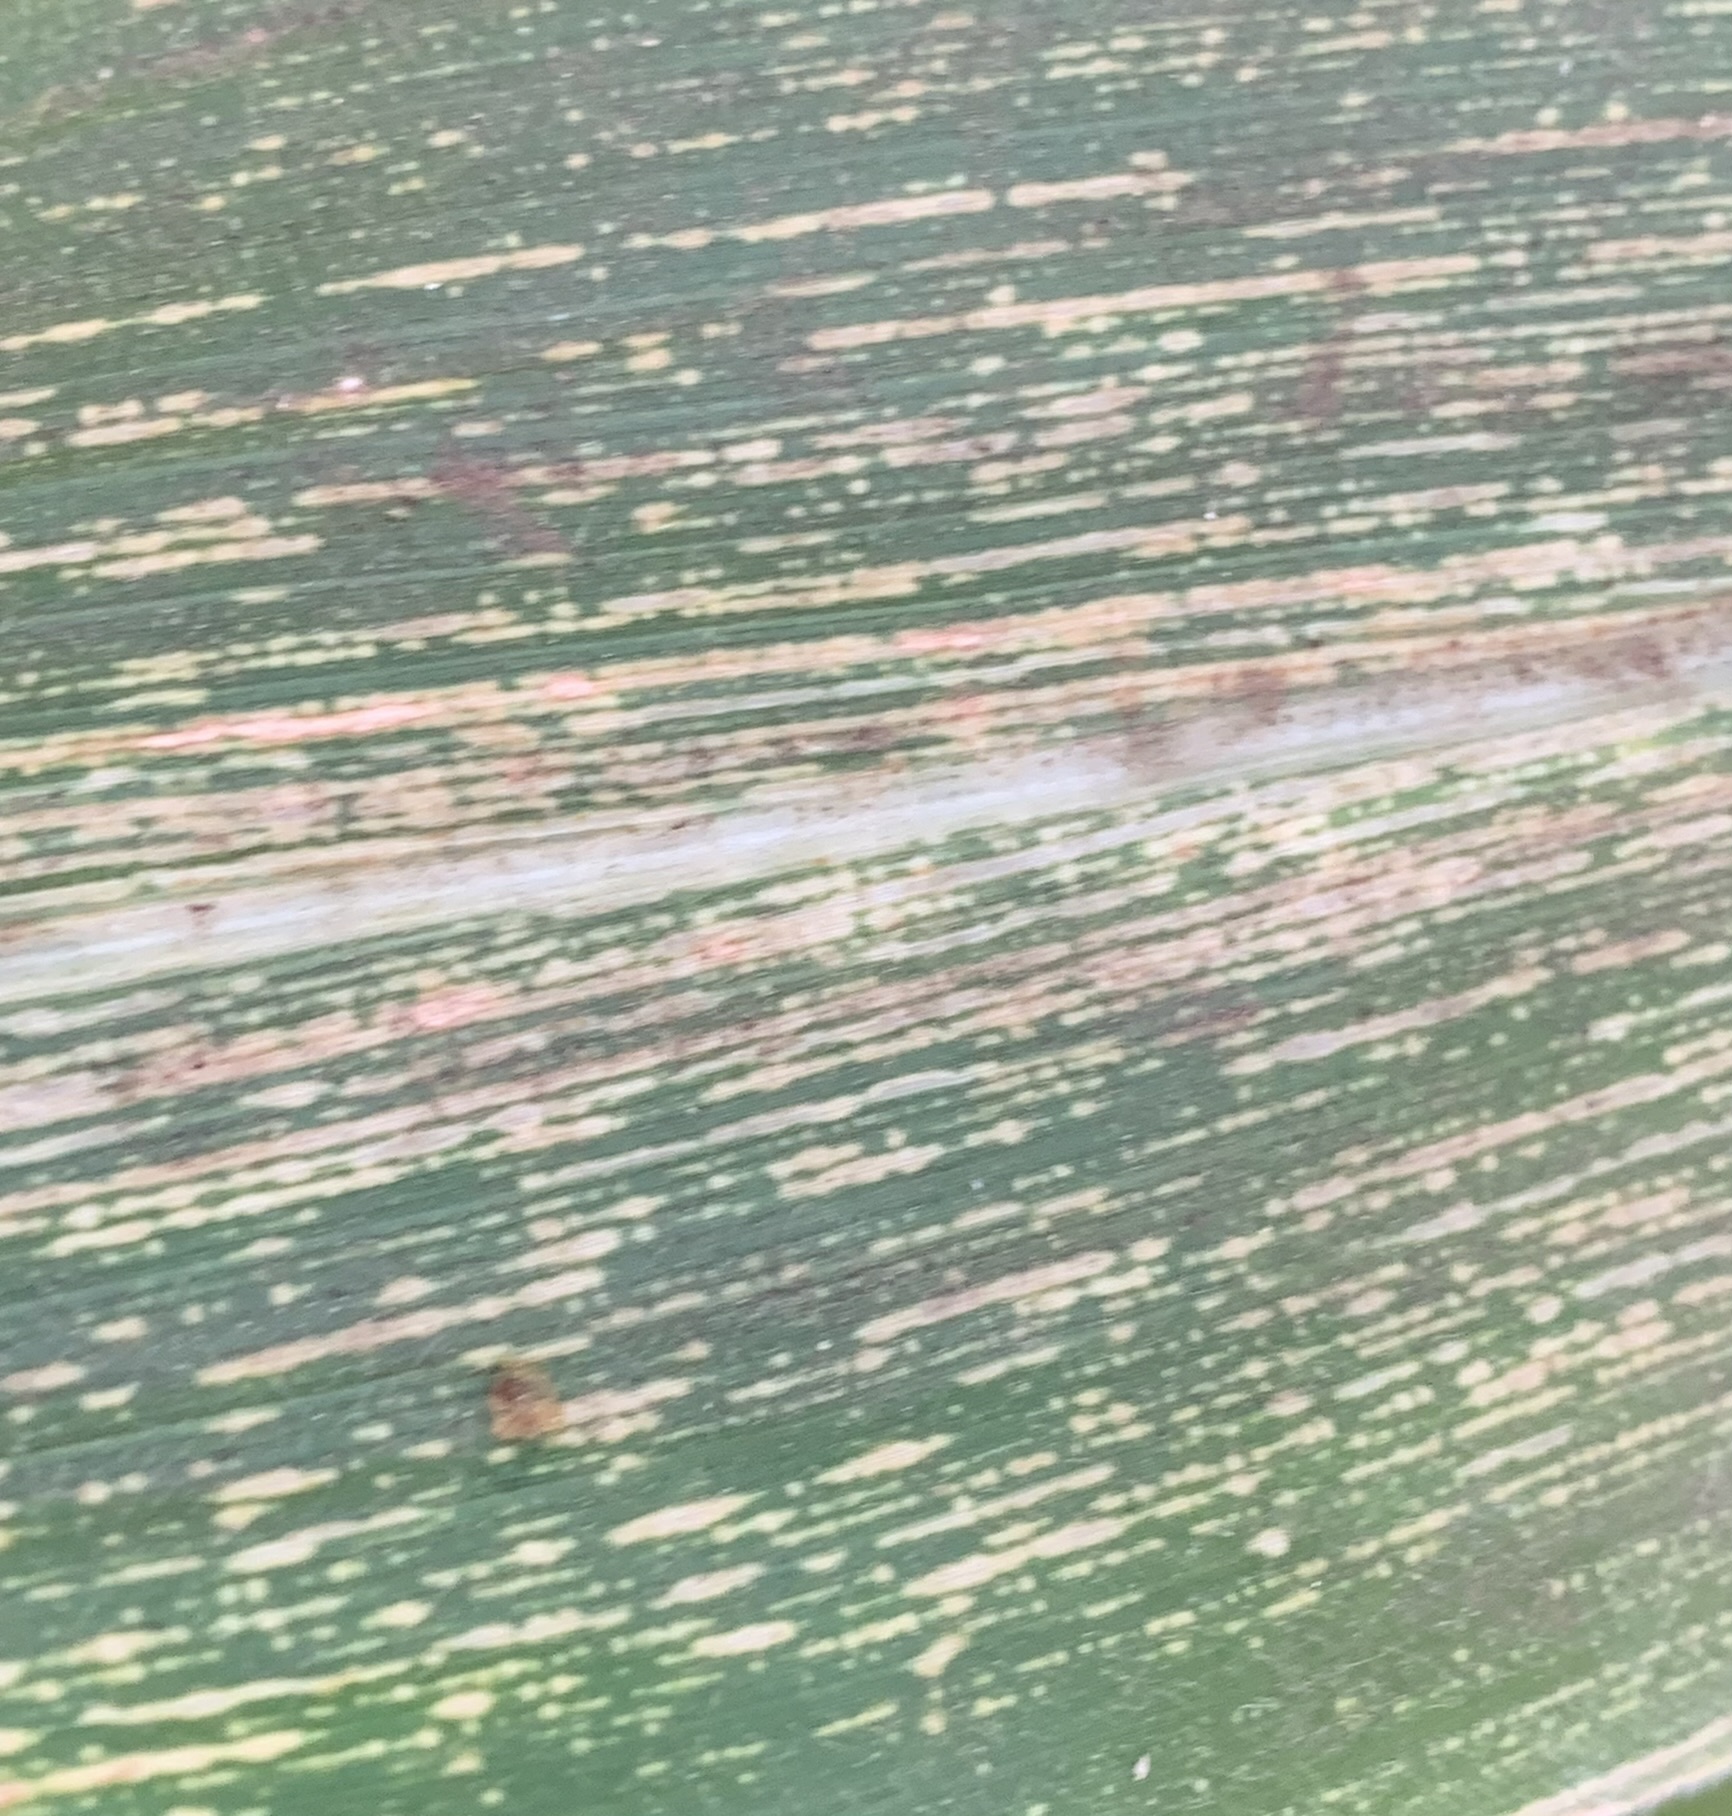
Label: MSV